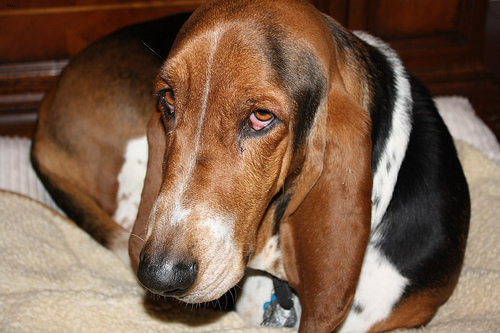
Breed: basset